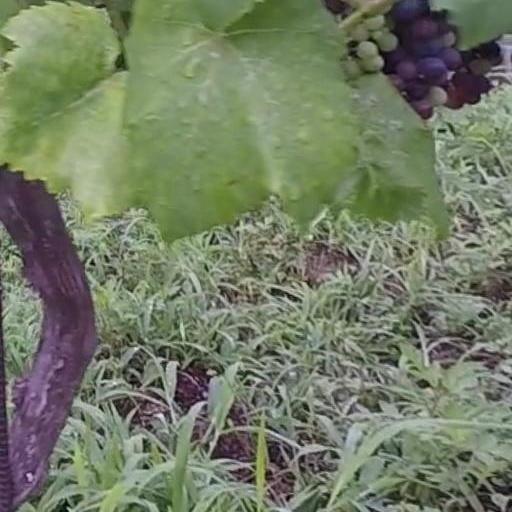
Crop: grape